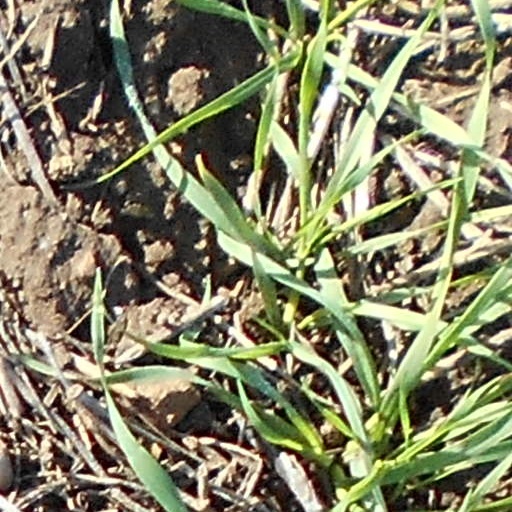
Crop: wheat